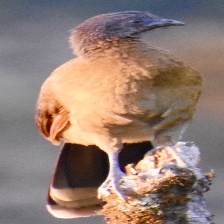
Species: GREY HEADED CHACHALACA
Scientific name: ORTALIS CINEREICEPS